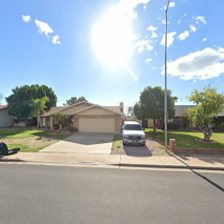
Label: streetView